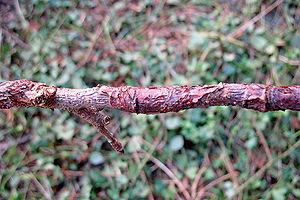
Le chancre nectrien, aussi appelé « chancre européen » ou « chancre des arbres fruitiers à pépins », est une maladie cryptogamique provoquée par Neonectria ditissima ou Nectria galligena. Elle se produit soit sur le bois, touchant les rameaux jeunes et les grosses branches, soit sur les fruits. Une espèce proche mais moins agressive Nectria cinnabarina est responsable du dépérissement nectrien.
Neonectria galligena est un champignon ascomycète connu pour provoquer la maladie du chancre des arbres fruitiers à pépins appelée chancre nectrien.